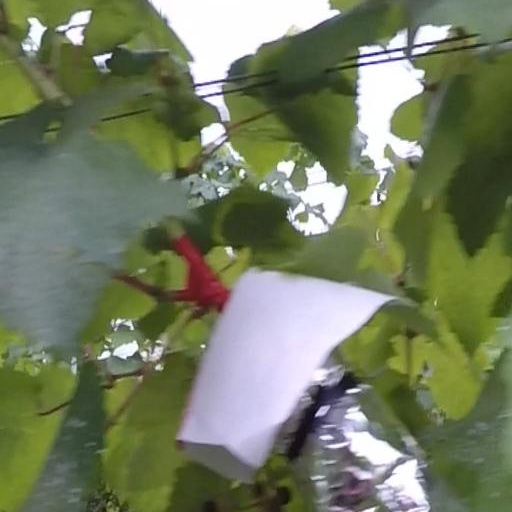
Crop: grape